Günter Ollenschläger

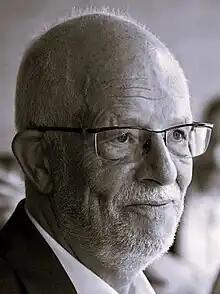
Guenter Ollenschlaeger, 2020

Günter Ollenschläger (born 3 March 1951 in Bonn) is a German physician, medical editor, and á former professor of internal medicine and clinical decision making at the University of Cologne, Faculty of Medicine.